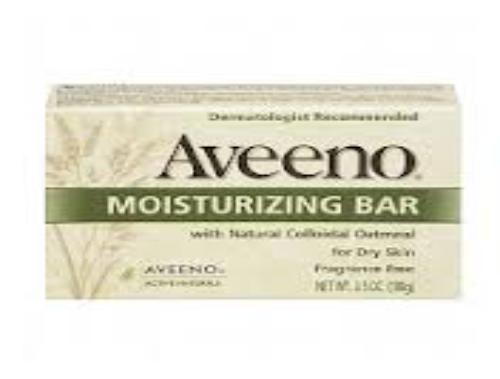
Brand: Aveeno
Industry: Necessities